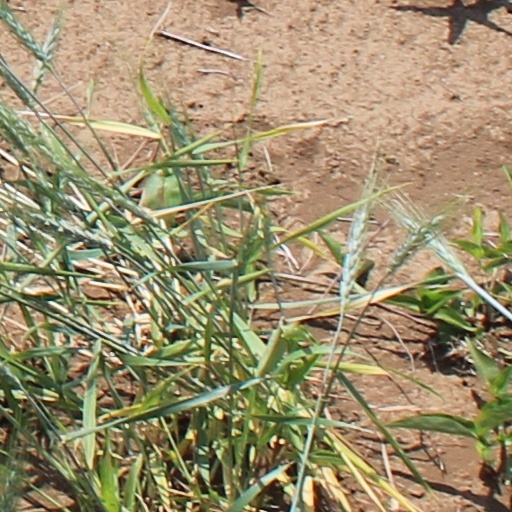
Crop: wheat